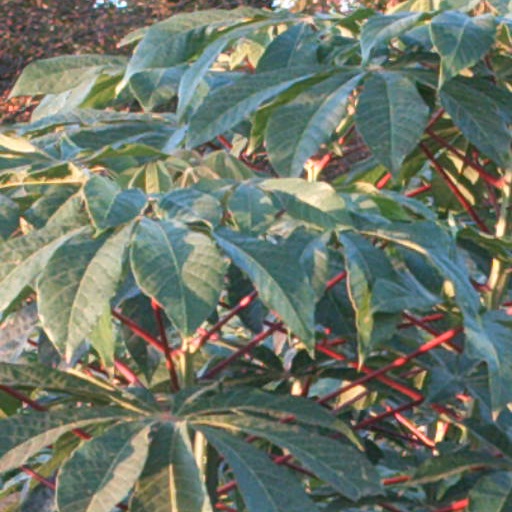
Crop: cassava